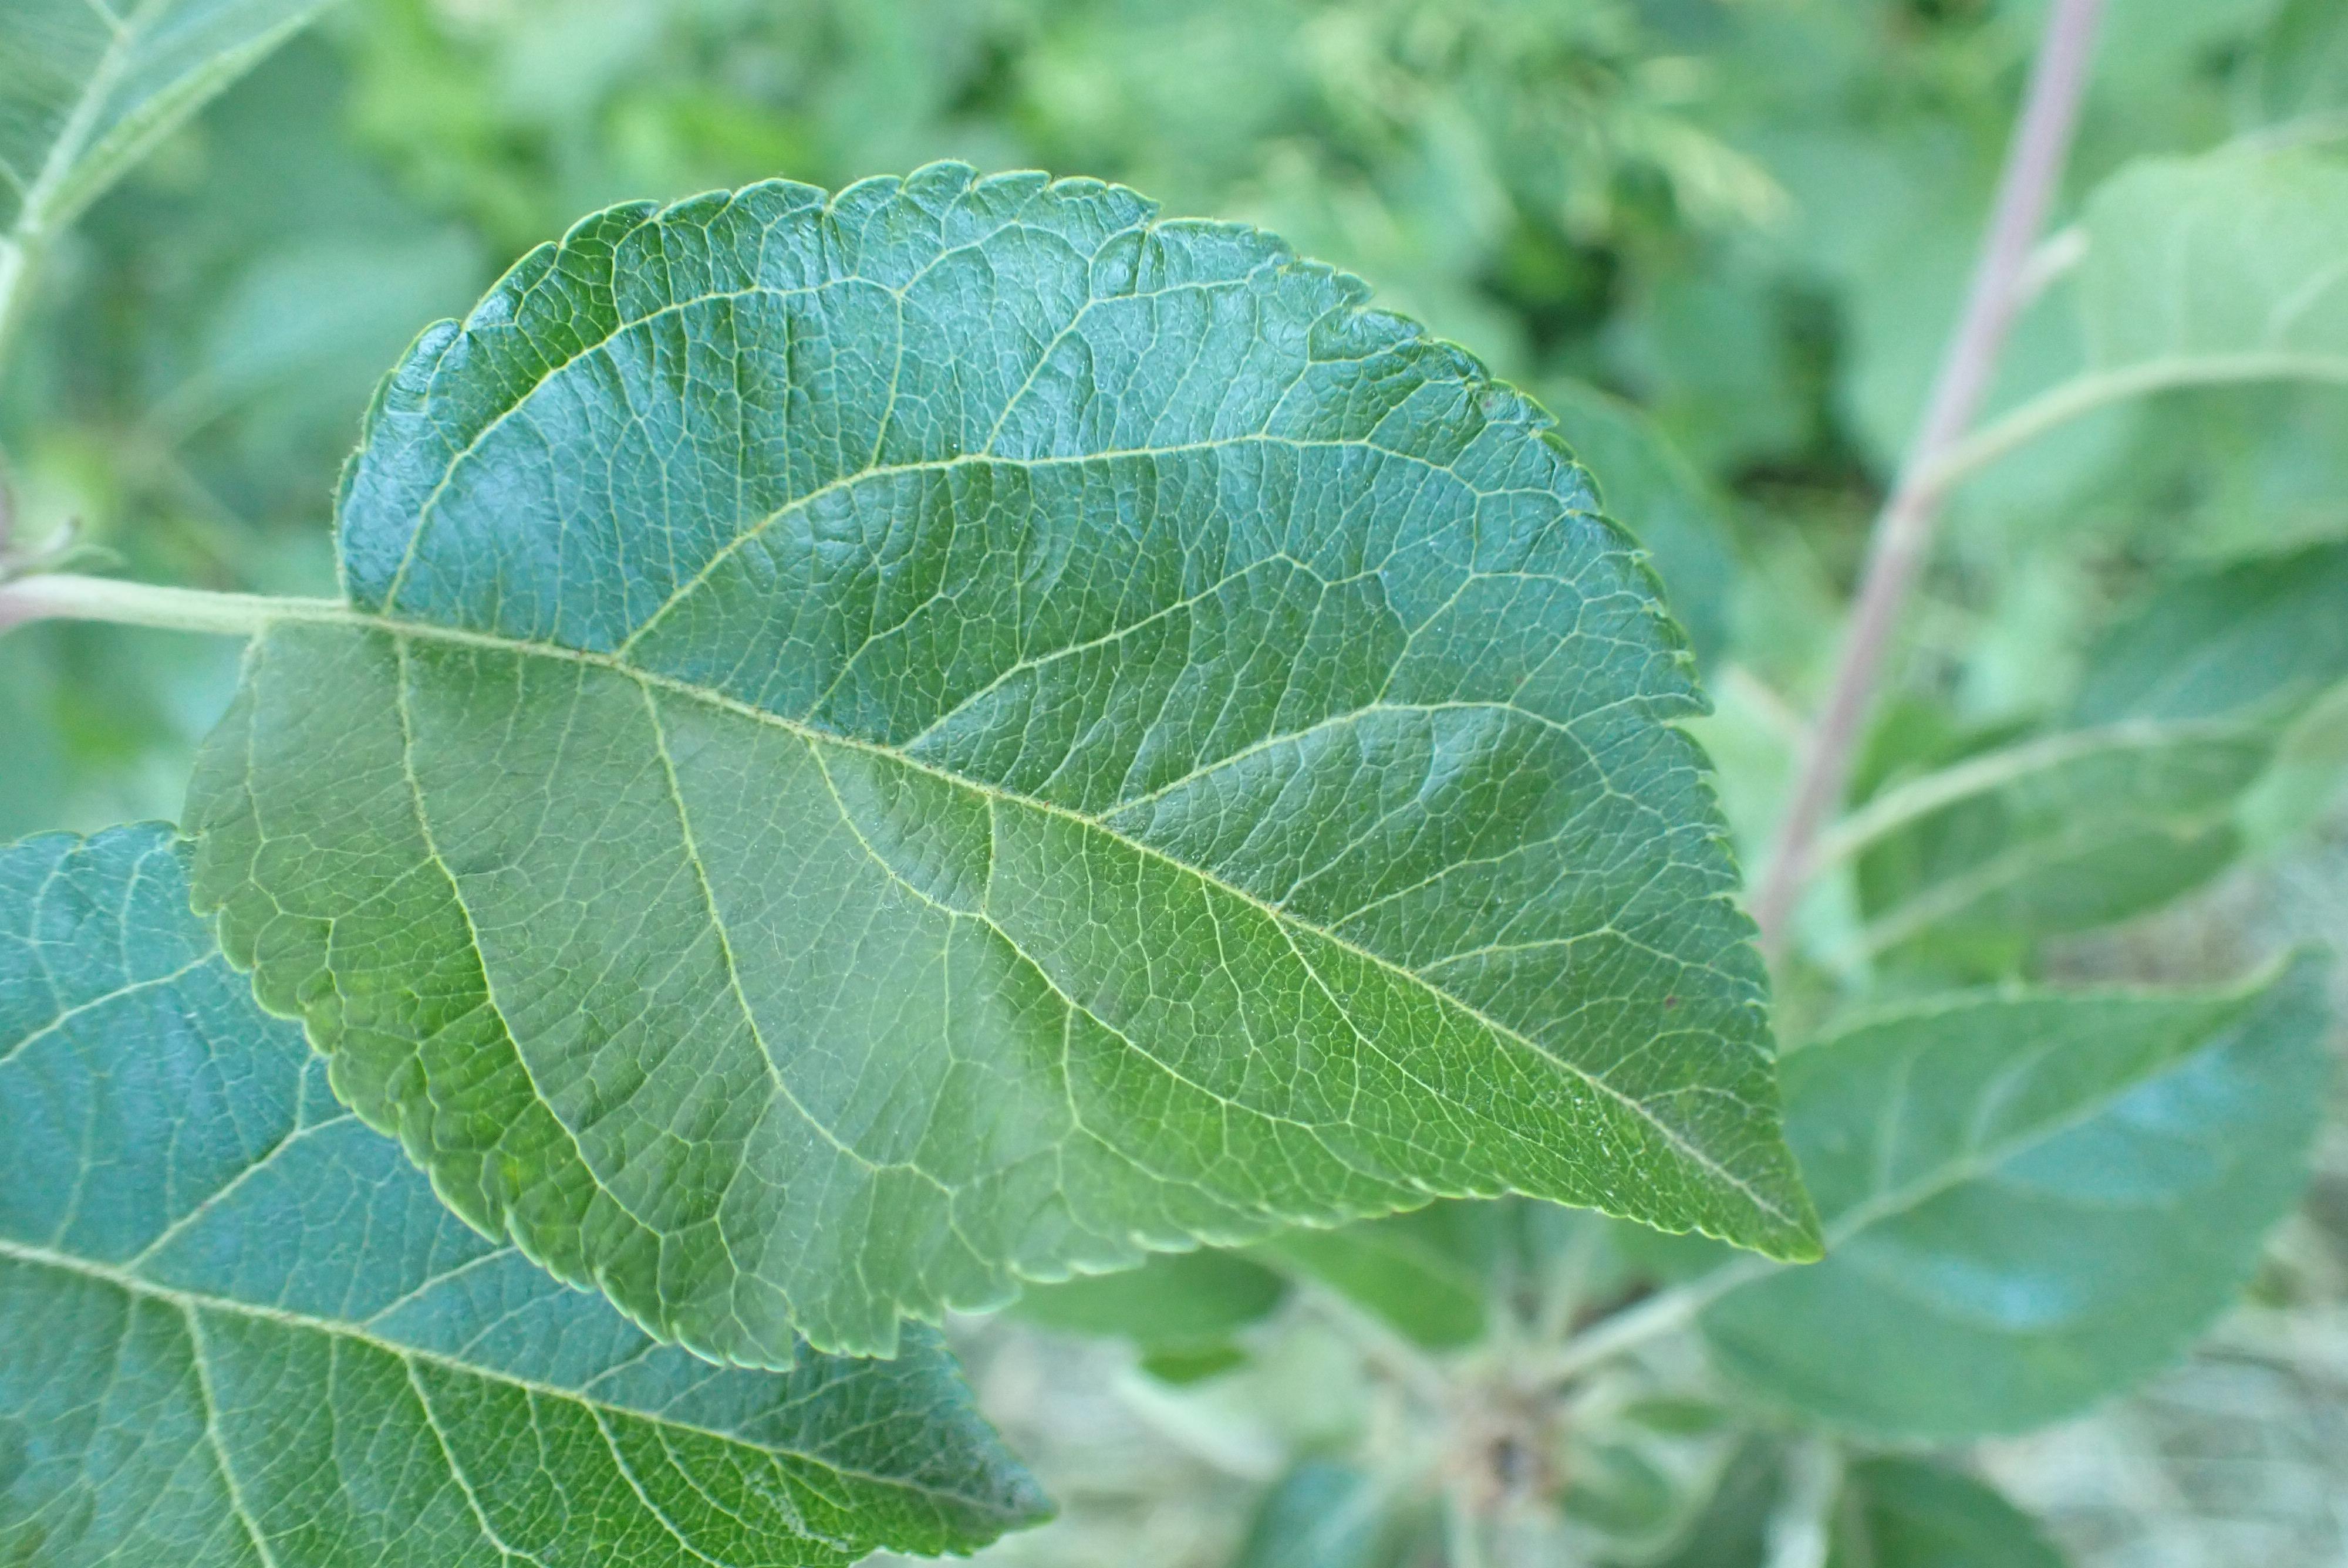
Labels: healthy